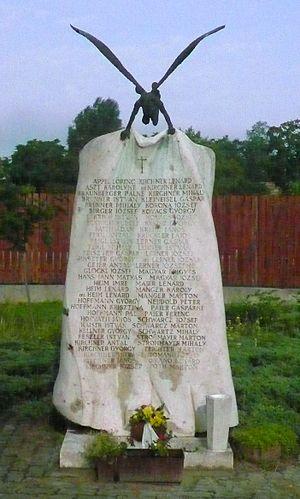
Szigetszentmárton est un village et une commune du comitat de Pest en Hongrie